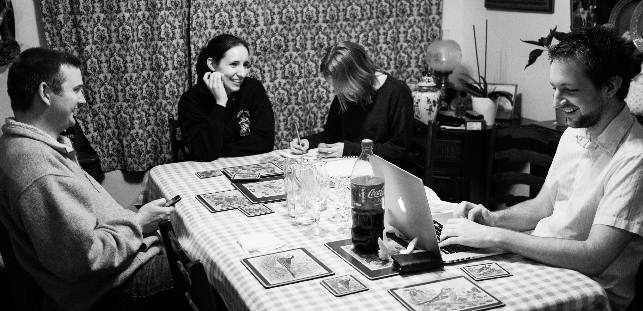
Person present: Yes